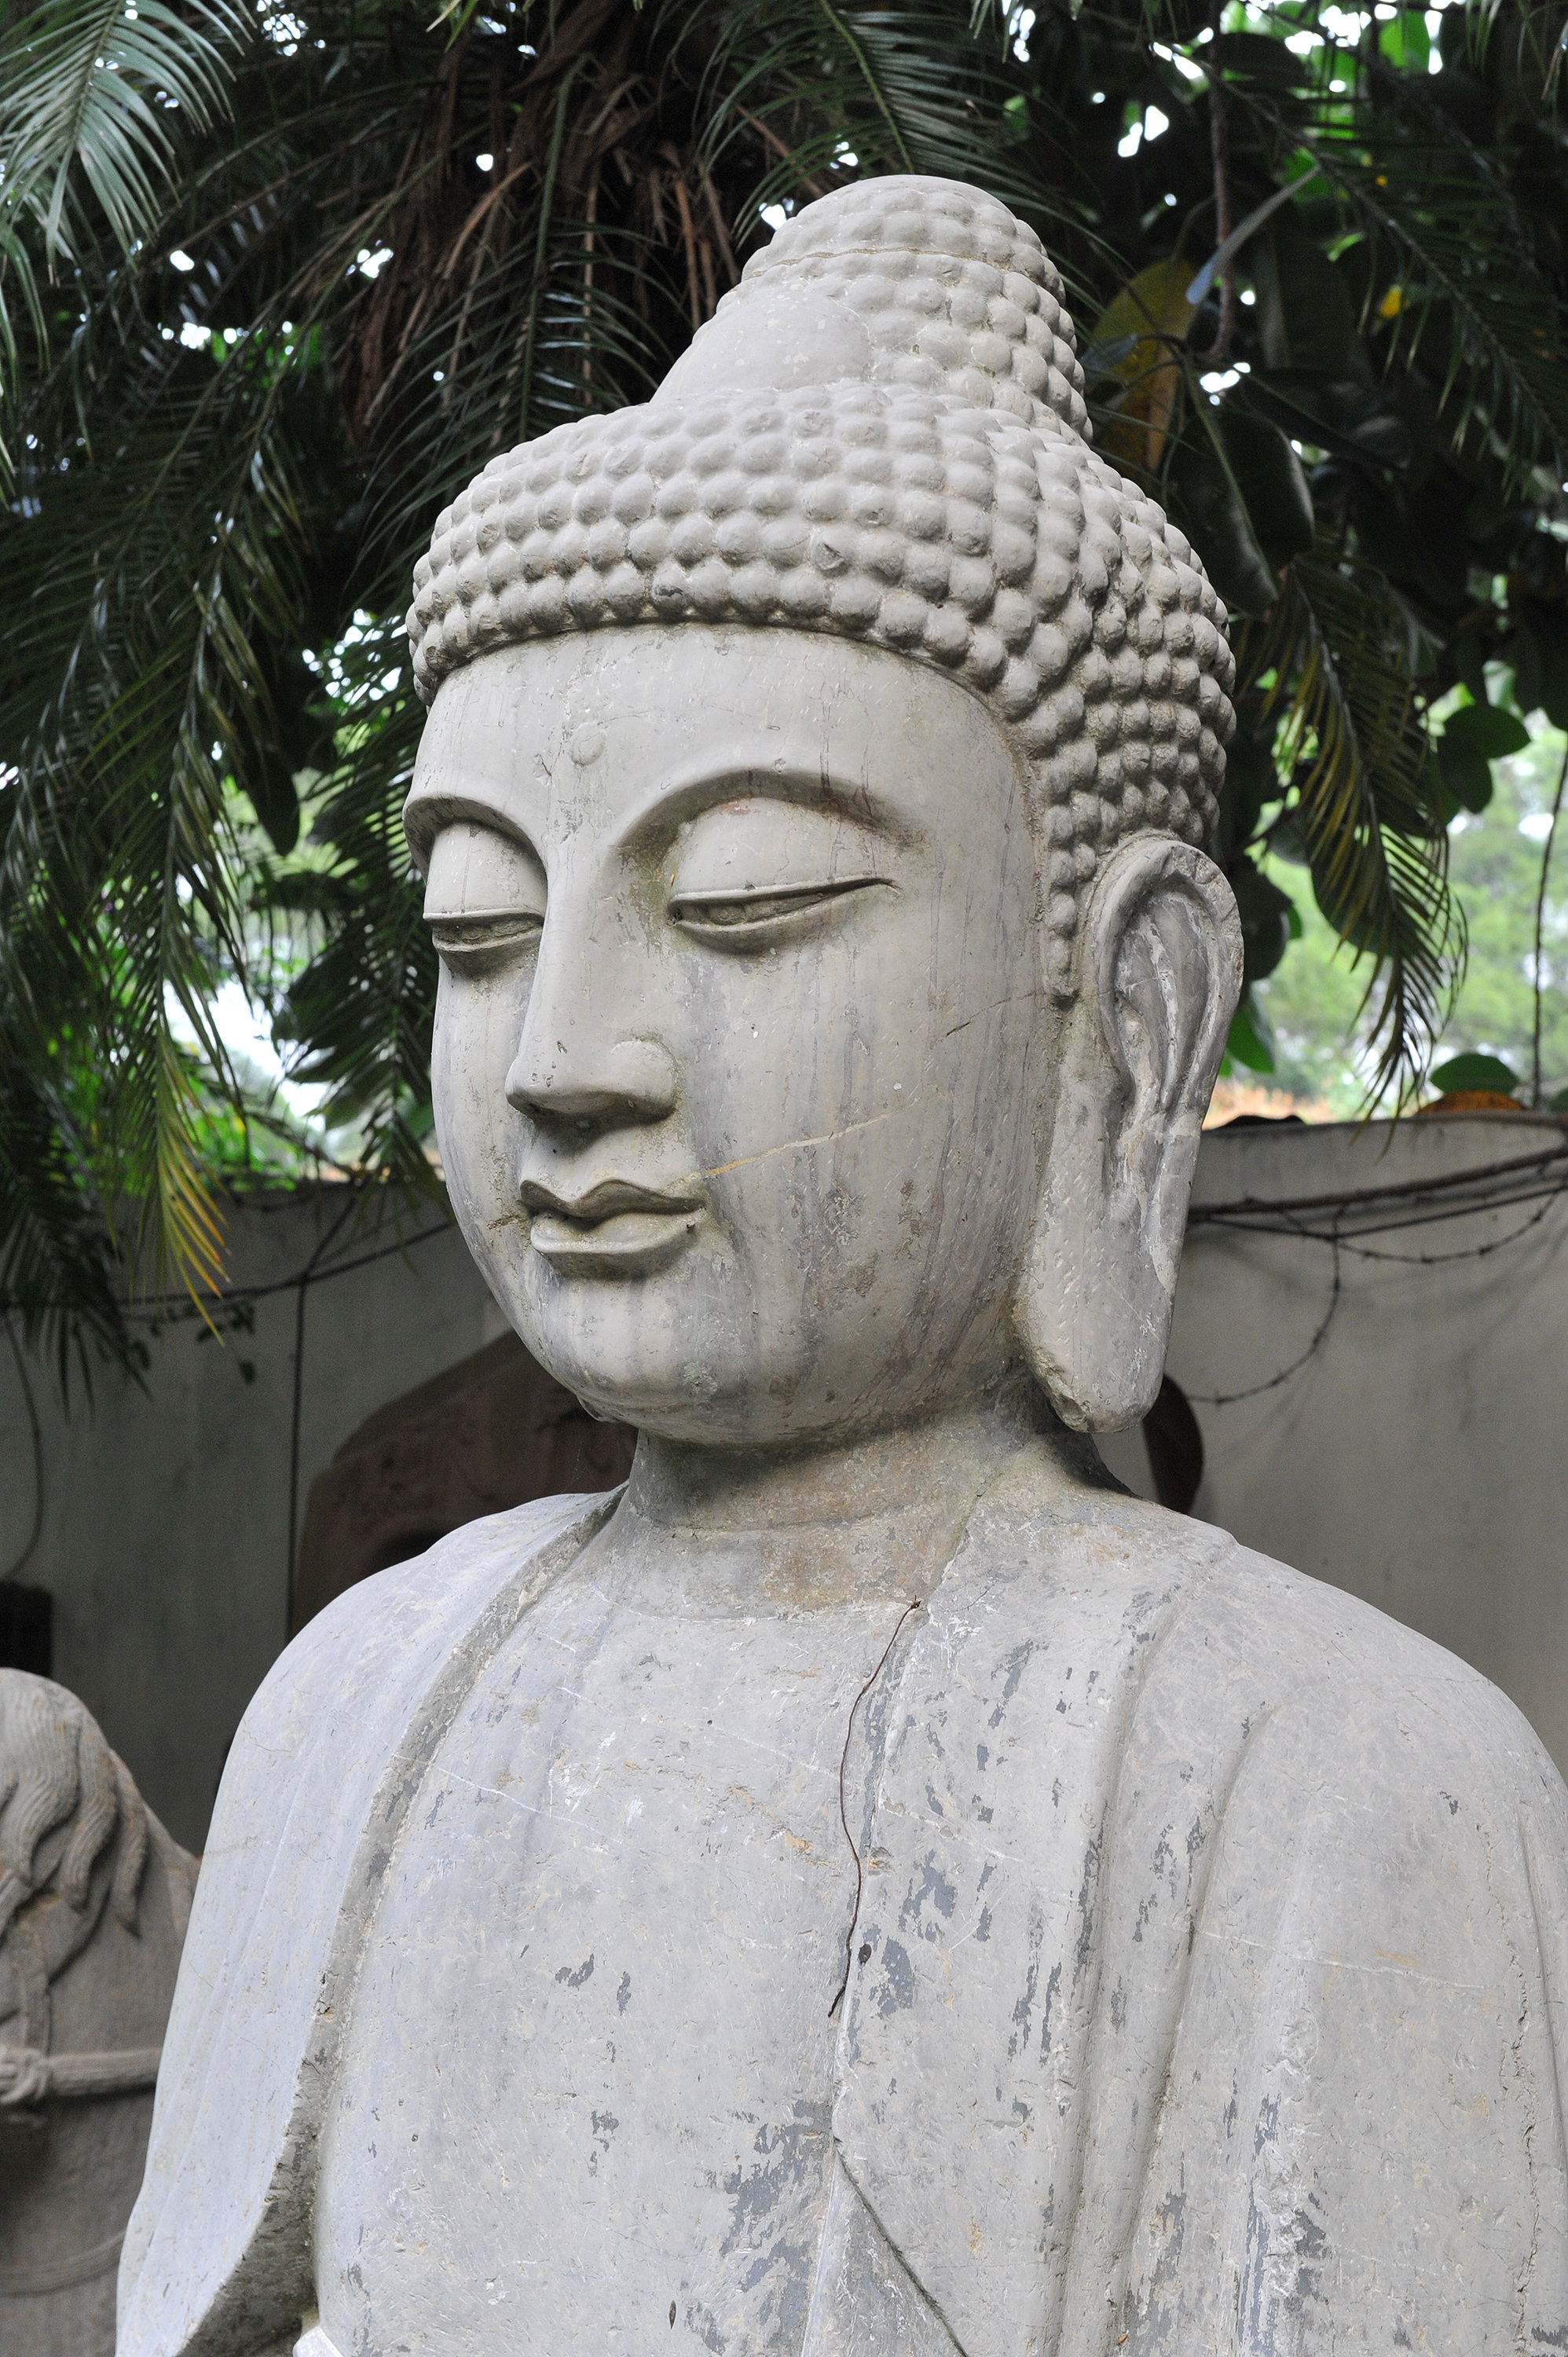
monument, statue, asia, sculpture, art, temple, history, carving, buddha statues, stone carving, gautama buddha, ancient history